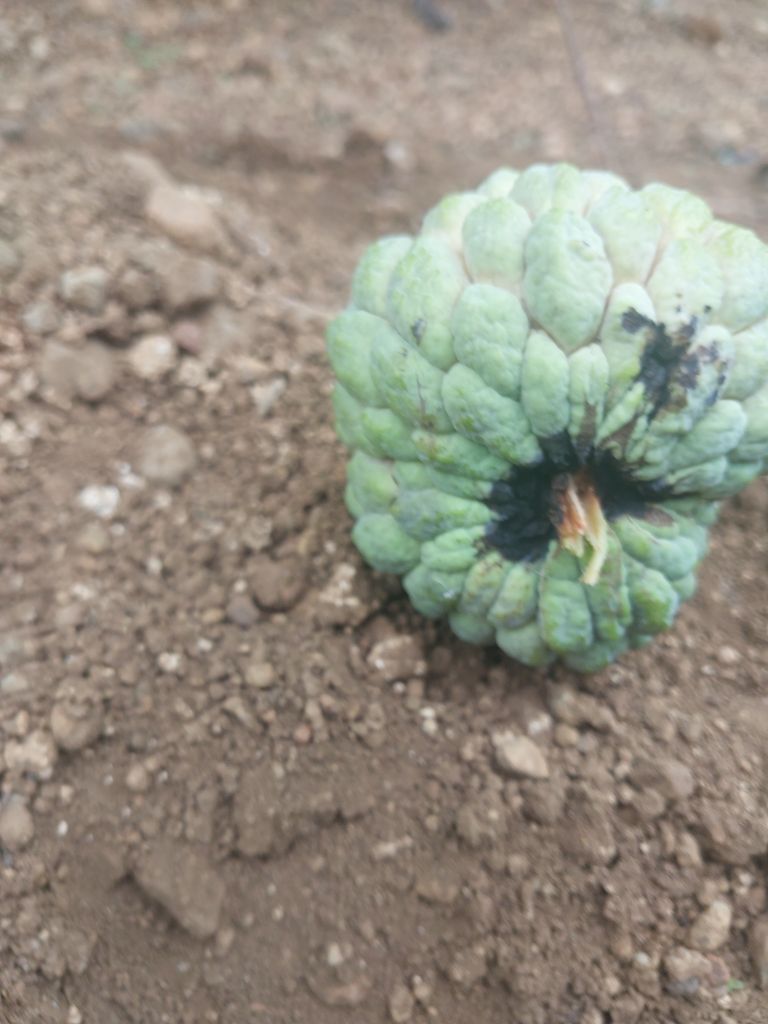
Disease label: Blank Canker